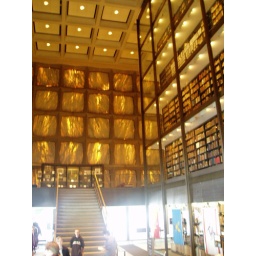
glass box within a marbel grid